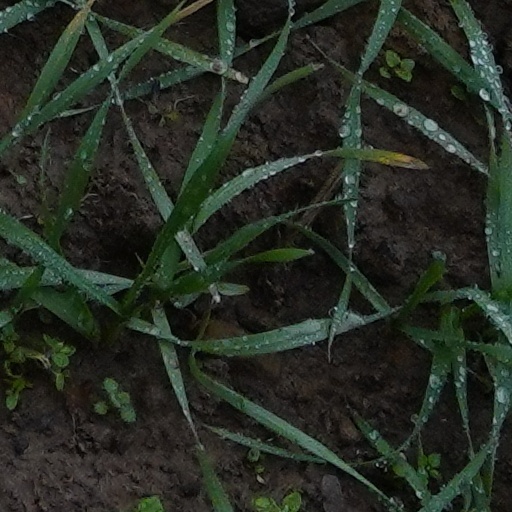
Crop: wheat